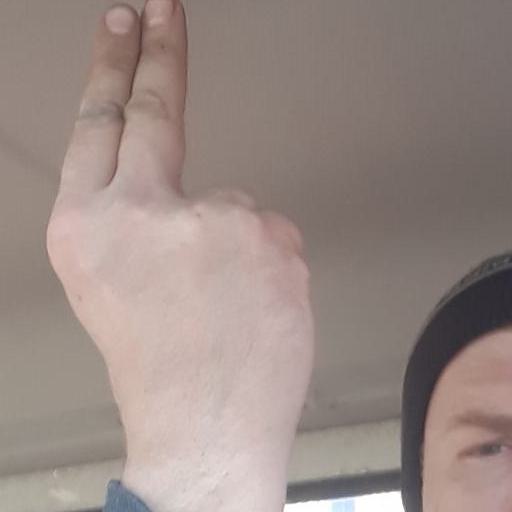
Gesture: two_up_inverted